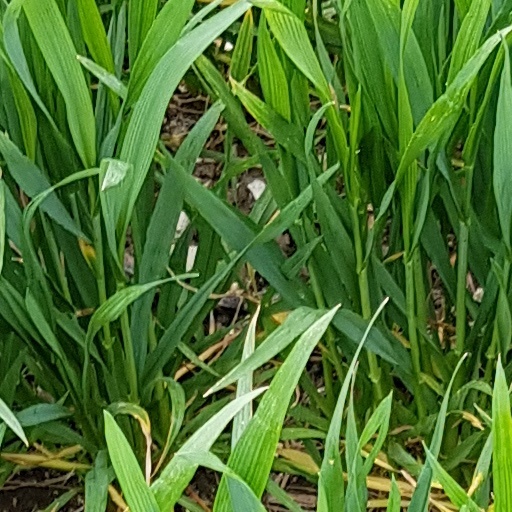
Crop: wheat